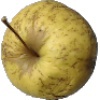
Label: golden_apple